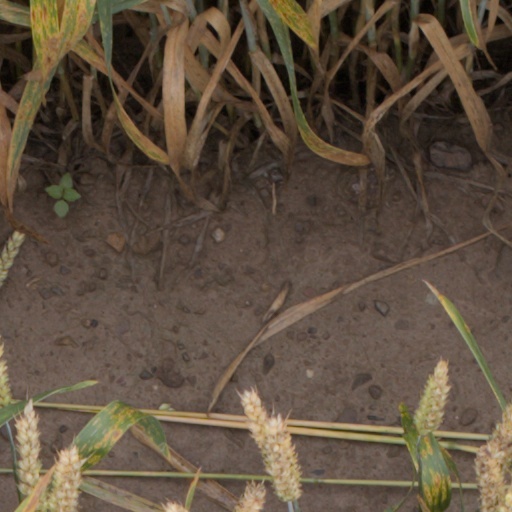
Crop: wheat